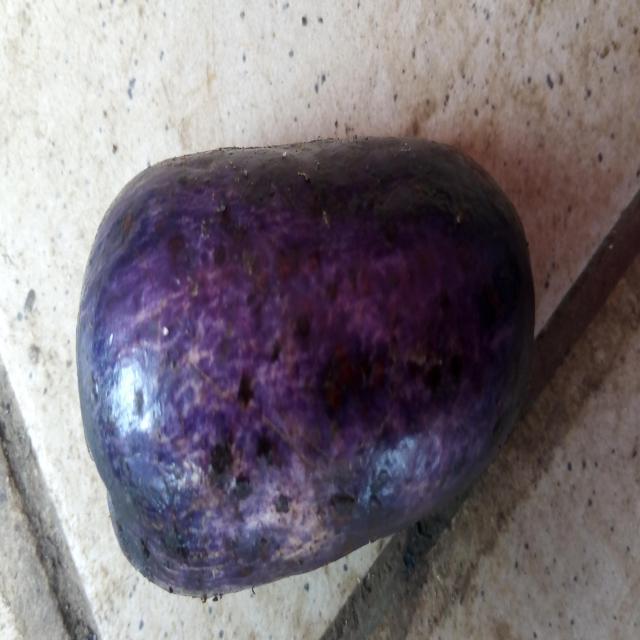
Plum grade: unaffected